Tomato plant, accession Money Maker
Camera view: vertical (180 deg); turntable rotation: 30 degrees
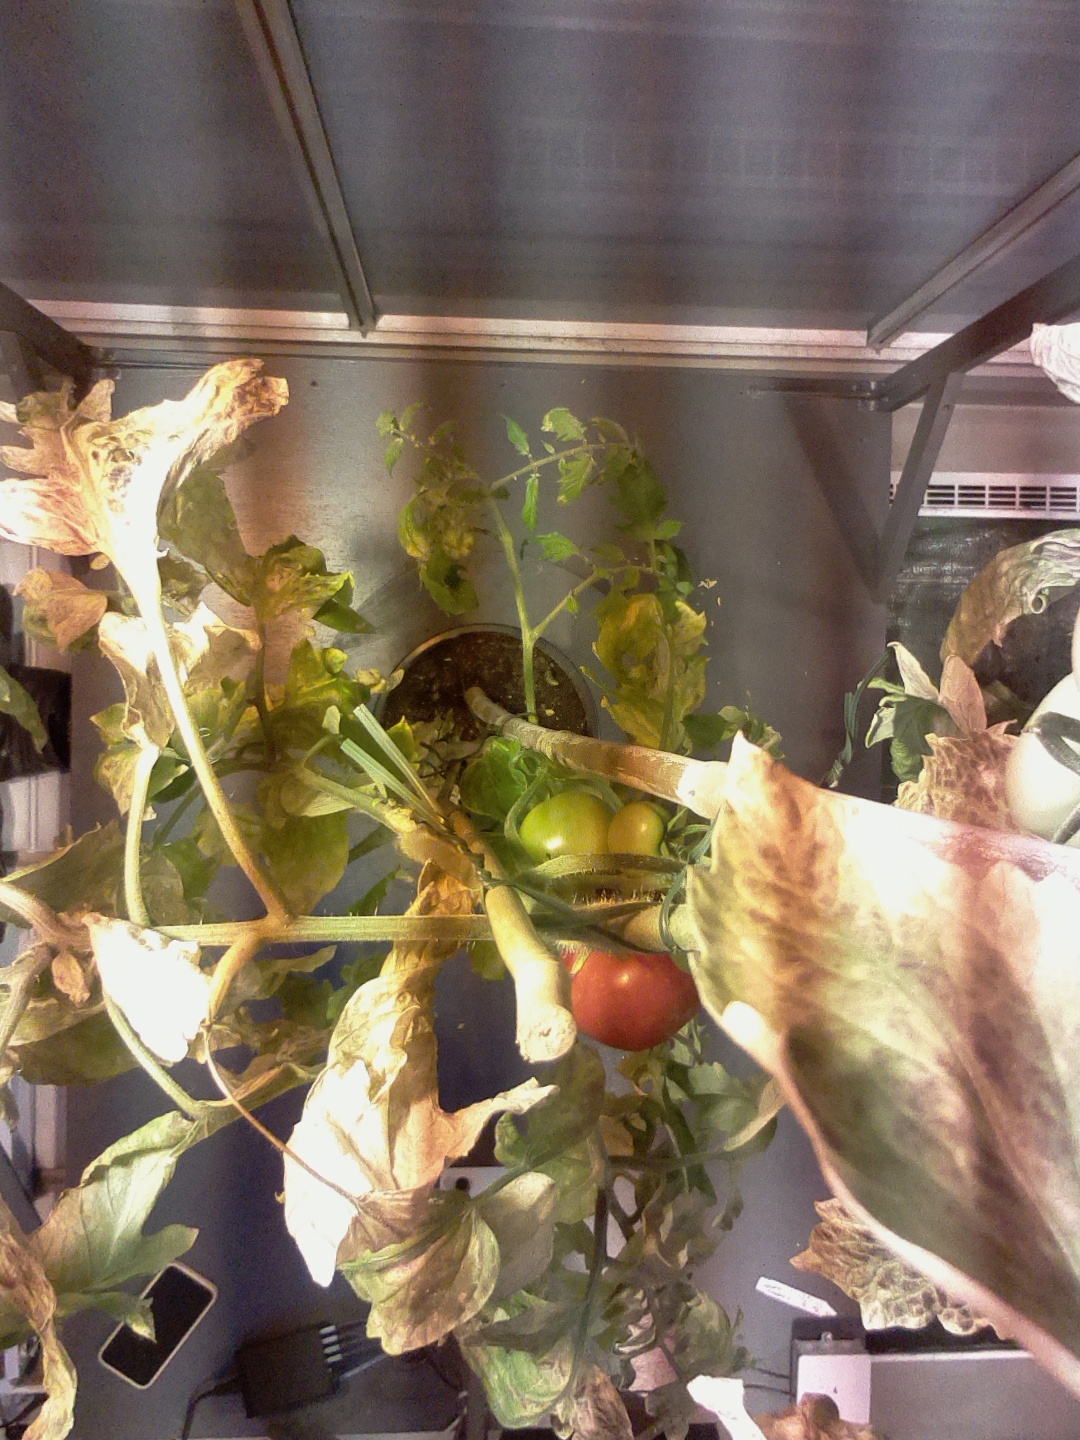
BBCH growth stage 87: 70%-80% of fruits show typical fully ripe color